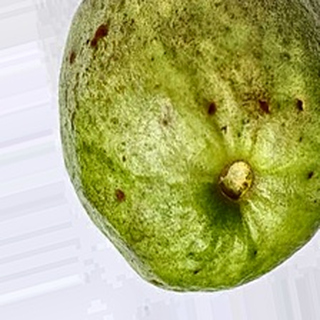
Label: guava_fruit_fly